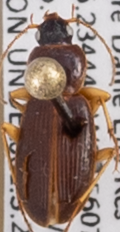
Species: Synuchus impunctatus
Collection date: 2021-06-16
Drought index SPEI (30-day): -0.638
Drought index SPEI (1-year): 0.498
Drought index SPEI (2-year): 1.348